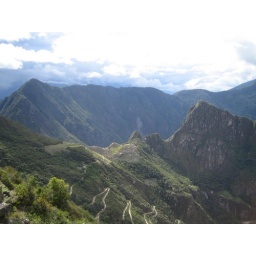
Machu Picchu, citadel of the Inca Empire between the mountains and the jungle. The road the tourist bus takes is in the foreground.